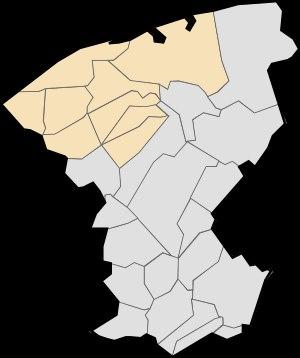
Le canton de Calais-Nord-Ouest est une division administrative française située dans le département du Pas-de-Calais et la région Nord-Pas-de-Calais.